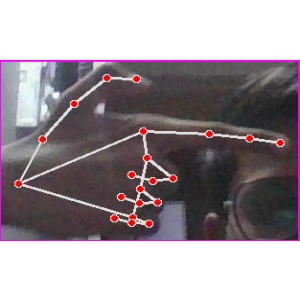
अक्षर: ब